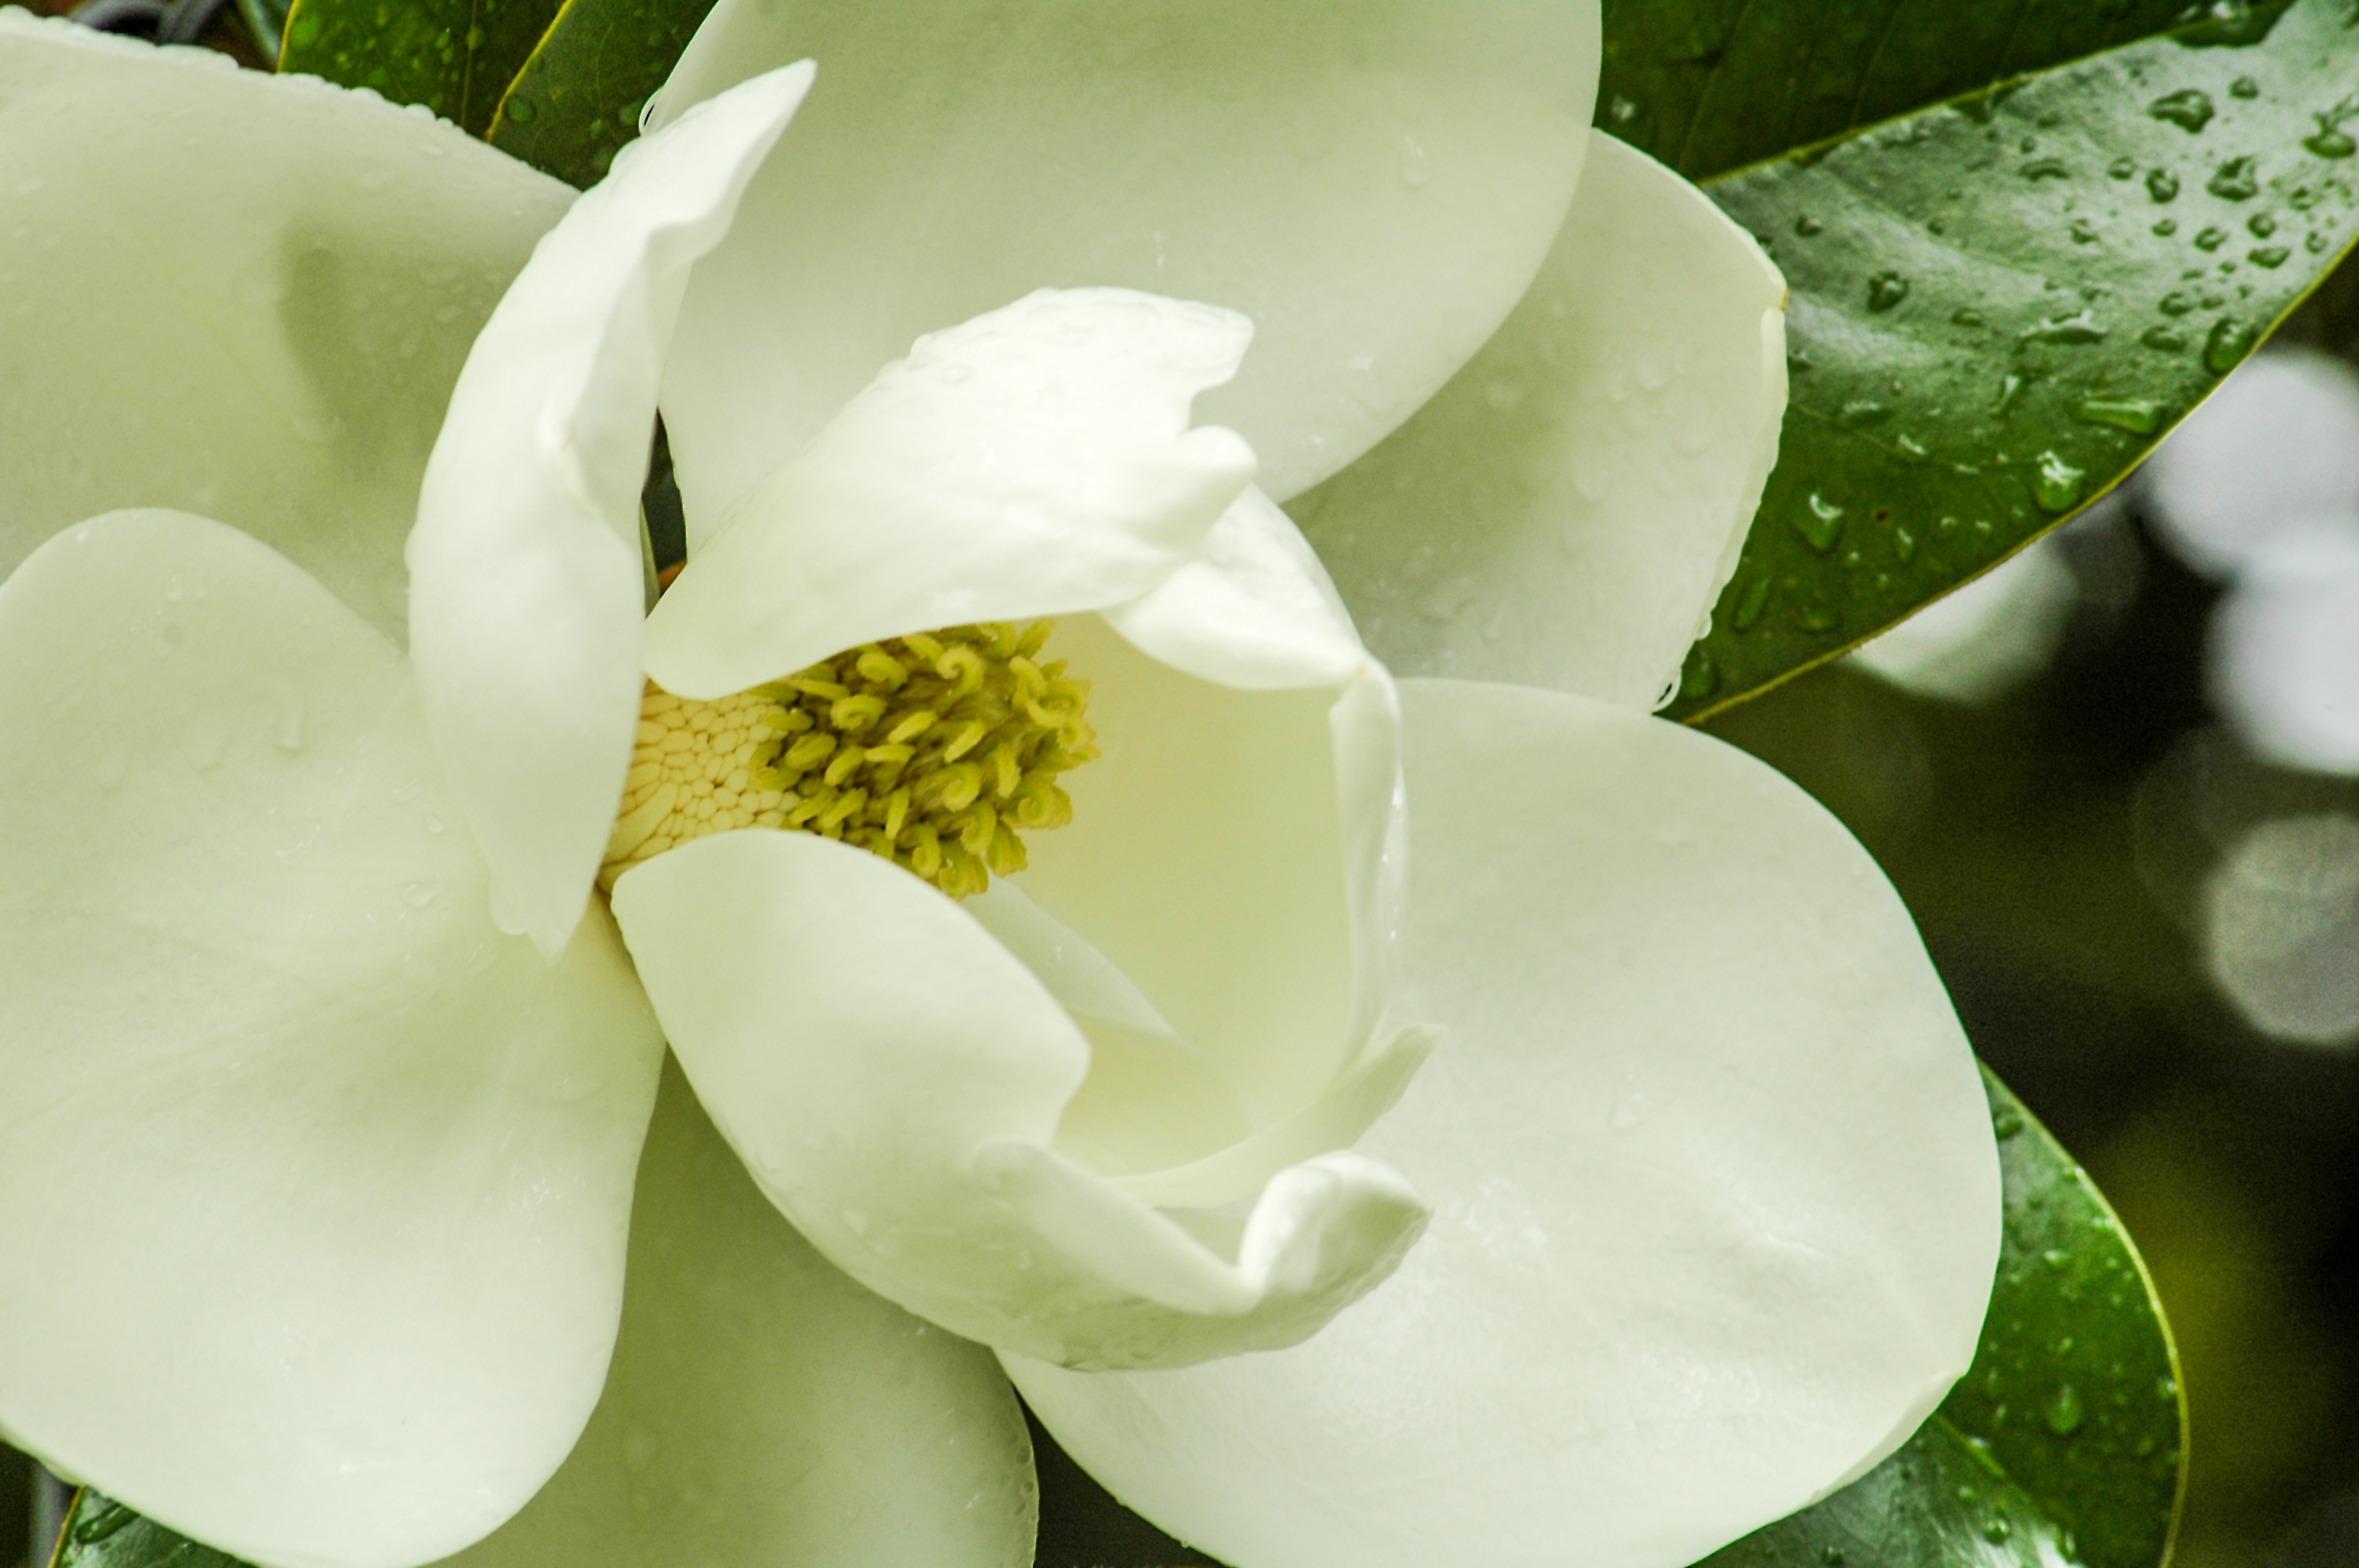
tree, nature, blossom, plant, white, photography, leaf, flower, petal, bloom, spring, green, botany, flora, close up, magnolia, macro photography, magnolia tree, white petals, flowering plant, magnolia flower, plant stem, land plant, moth orchid